Jan Kaminis Platt Regional Library

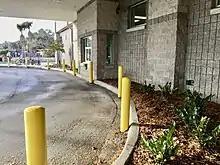
Library drive through for returns and pickups.

The Jan Kaminis Platt Library was the first in the Tampa-Hillsborough County Library System to have a drive-thru window. It was also the first library in the county that used colored paint on its walls.